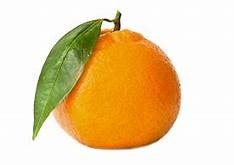
Label: mandarine